12 dicembre

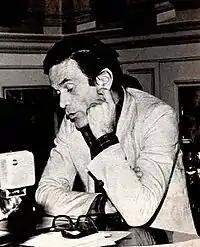

In an interview with "Panorama" on 31 December 1970, Pasolini mentioned "Attacco al Power" (Attack on Power) and "1969" among the film's provisional titles.